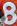
Number: 8